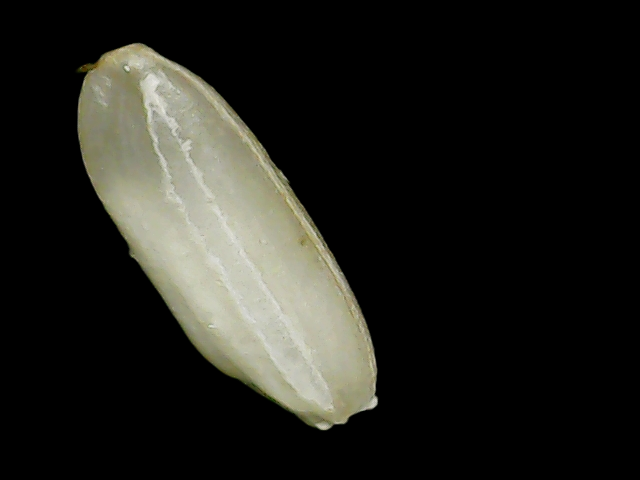
Rice variety: Binadhan24